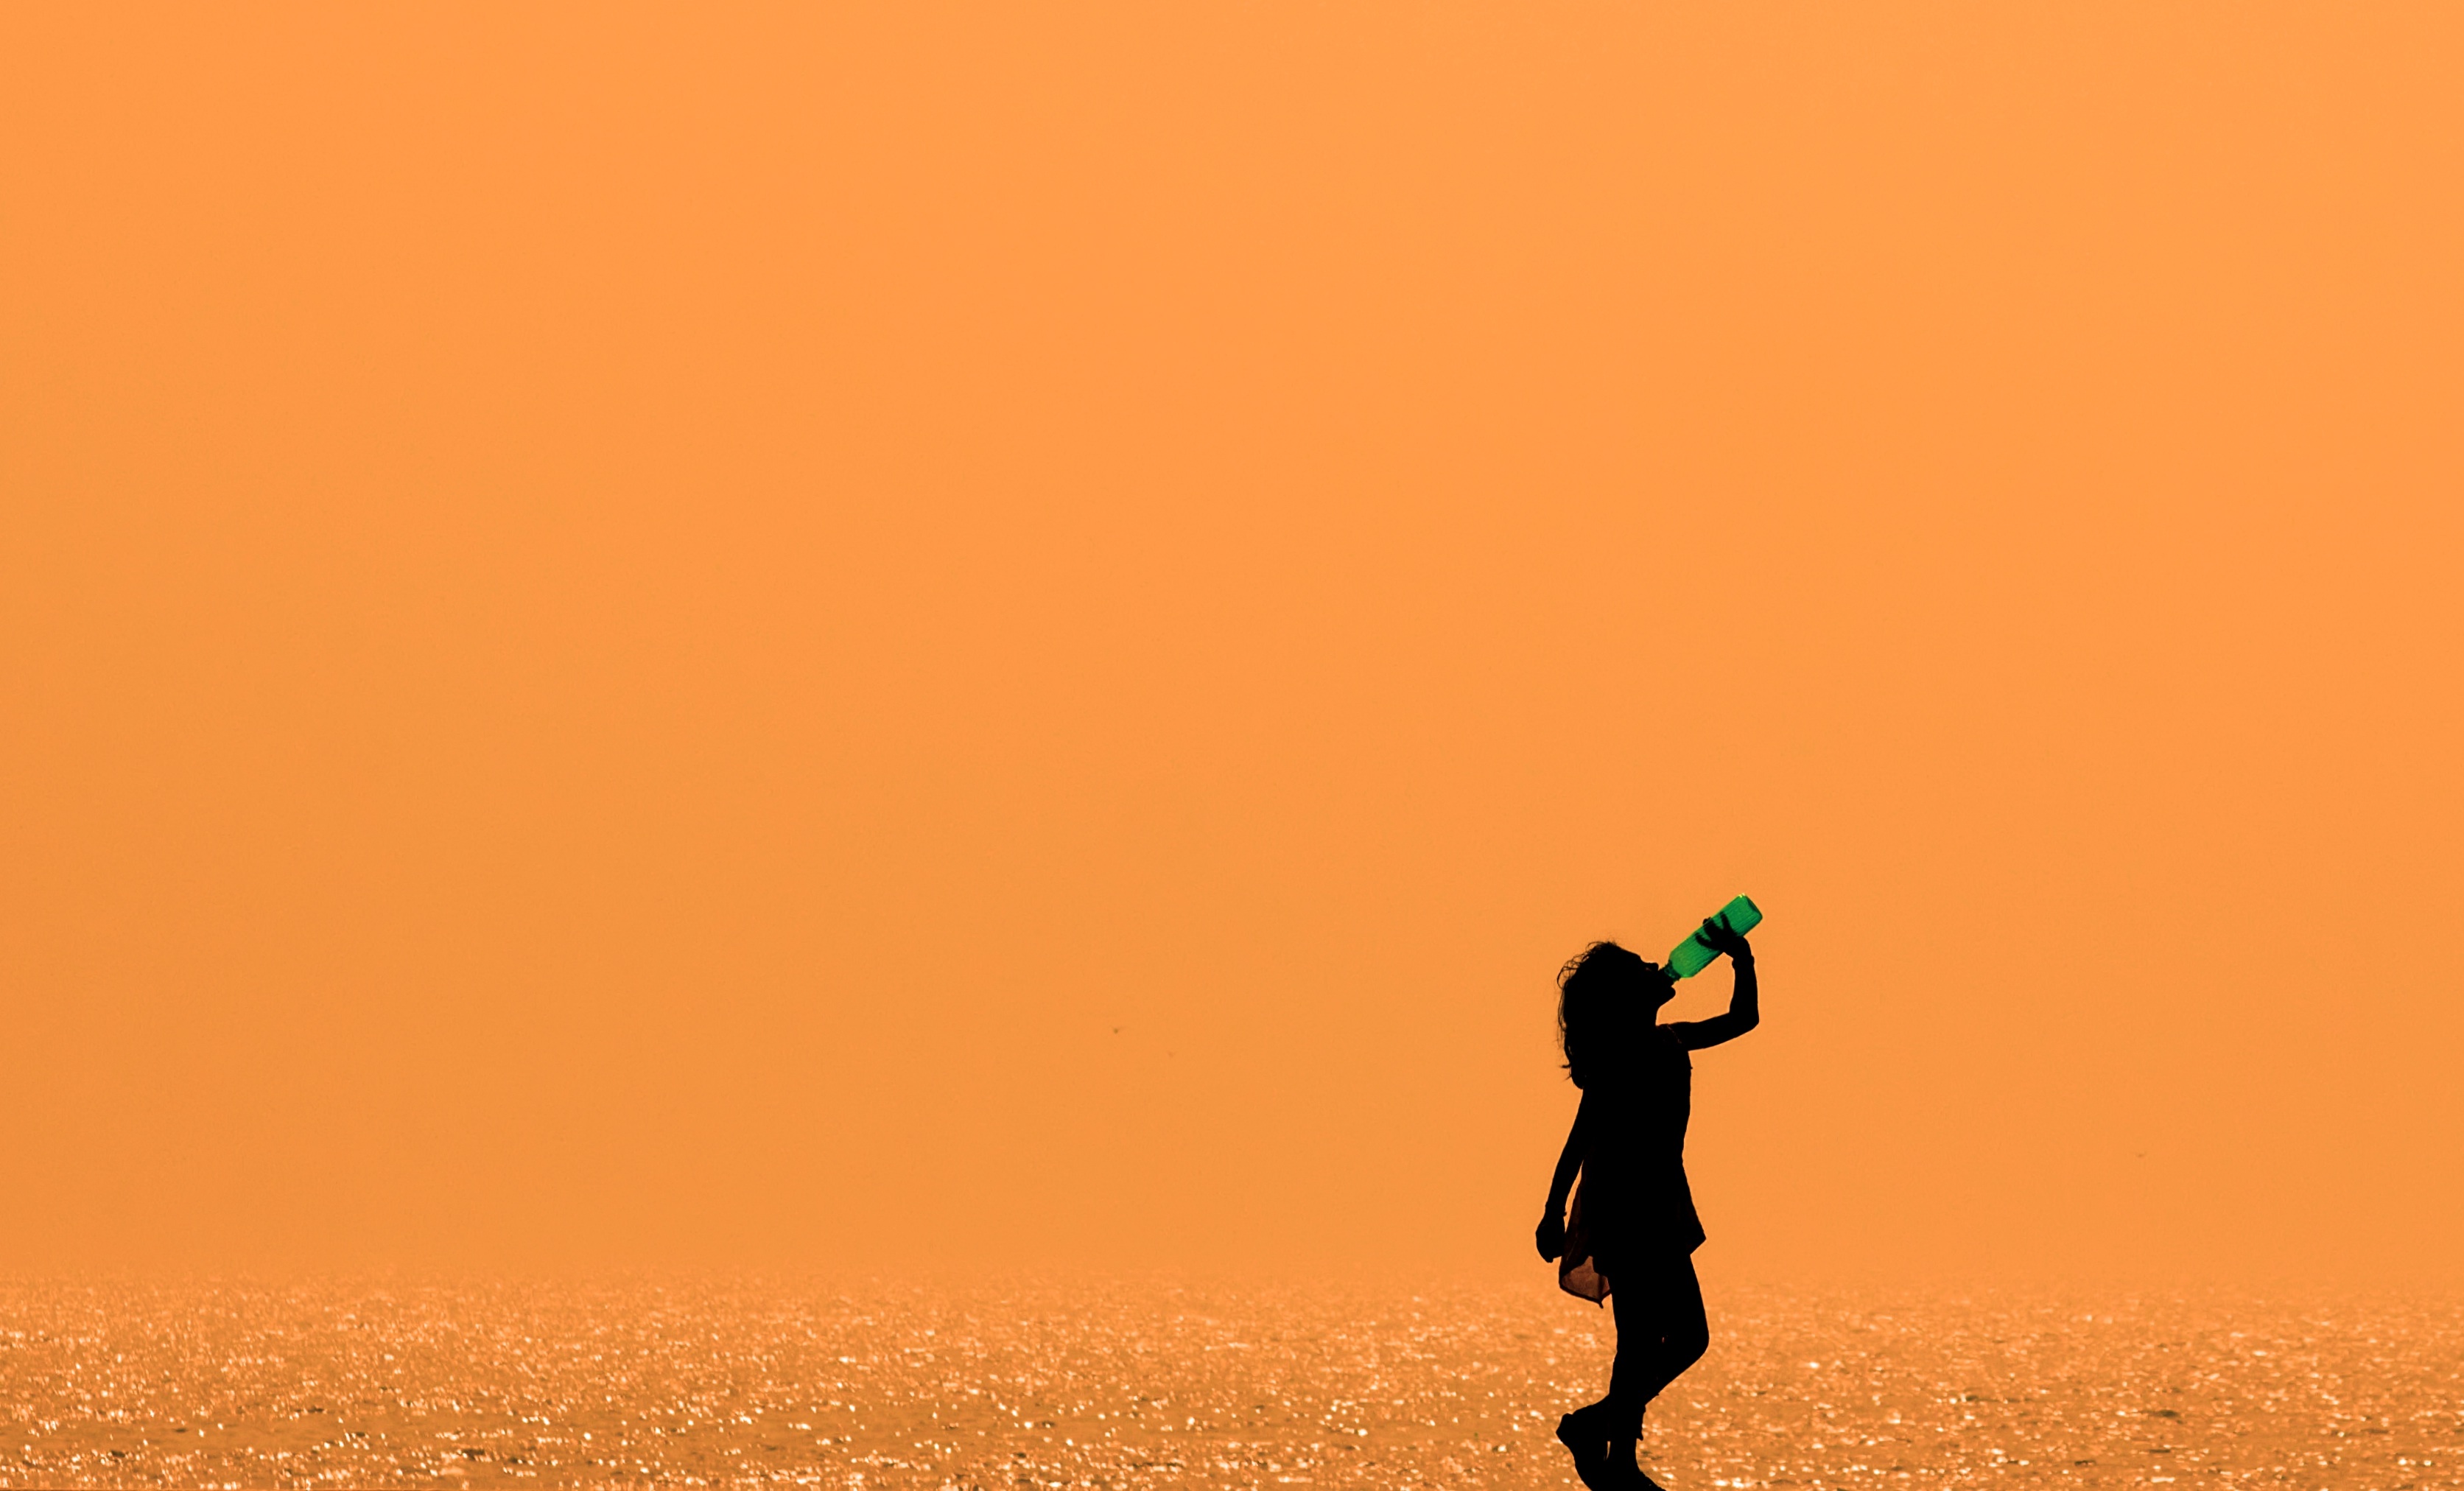
horizon, silhouette, sunset, morning